Question: Where is the food?
Tambaya: Ina abincin?
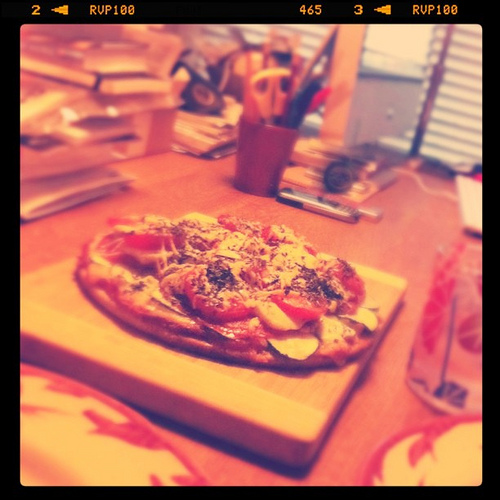
Answer: On a cutting board.
Amsa: Kan katakon yanke-yanke.